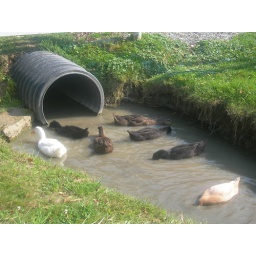
ducks in dirty water